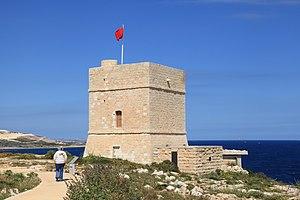
Les Tours côtières de Malte constituent des fortifications de l'île de Malte, construites entre 1605 et 1720.